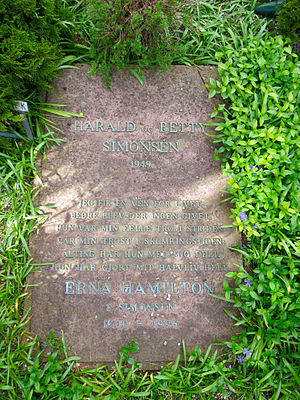
Erna Hamilton
Gravminde for fru Hamilton og hendes forældre på Frederiksberg Ældre Kirkegård
Erna Hamilton Hermansen født Erna Simonsen var grevinde og kaldte sig minister. Hun var legatstifter.